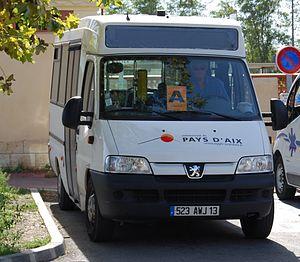
Peugeot Boxer minibus de Pertuis.
Pertuis est une commune française située dans le département de Vaucluse, en région Provence-Alpes-Côte d'Azur. Elle est longée au sud par la Durance, qui après avoir servi de limite entre le comté de Provence et le comté de Forcalquier, sert aujourd'hui de limite entre les départements de Vaucluse et des Bouches-du-Rhône.
Pays d'Aix mobilité est le réseau d'autobus de La Métropole Mobilité qui couvre le territoire du pays d'Aix. Il comprend 27 lignes interurbaines mises en place par la communauté d'agglomération du pays d'Aix jusqu'au 31 décembre 2015 et, depuis, par la métropole d'Aix-Marseille-Provence.
Les Fiat Ducato et ses versions Citroën Jumper et Peugeot Boxer sont des véhicules utilitaires lourds, vendus sous les marques Fiat, Citroën, Peugeot et Ram Trucks. Ils sont fabriqués par Sevel S.p.A qui est une société conjointe PSA Peugeot Citroën - Fiat formée en 1978 et sous direction Fiat Professional. La version américanisée du Ducato, Ram ProMaster, est assemblée dans l'ex usine Chrysler de Saltillo, à partir d'éléments détachés fournis par l'usine italienne.